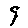
Label: 9